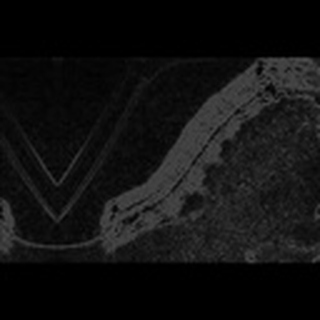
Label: cotton_army_worm